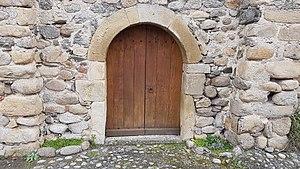
Portail de l'église Sainte-Marie de Riquer
L'église Sainte-Marie de Riquer est une église romane située à Catllar, dans le département français des Pyrénées-Orientales. Le bâtiment est classé monument historique en 1983 sous le nom de chapelle Notre-Dame-du-Riquier, il héberge une Vierge à l'Enfant en majesté entourée de deux anges, fresque monumentale également classée monument historique en 1954.